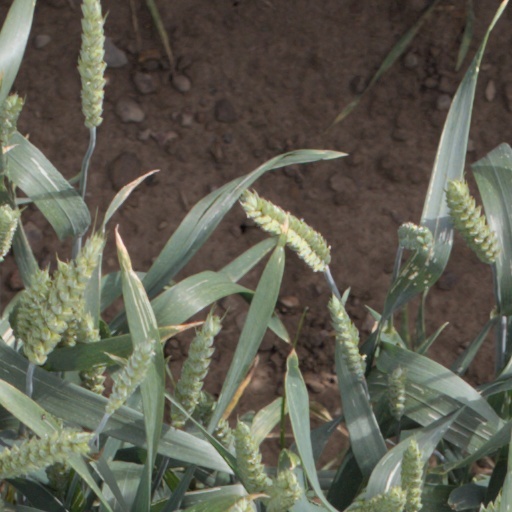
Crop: wheat